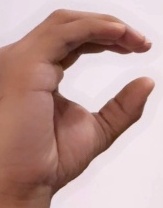
ASL sign: C